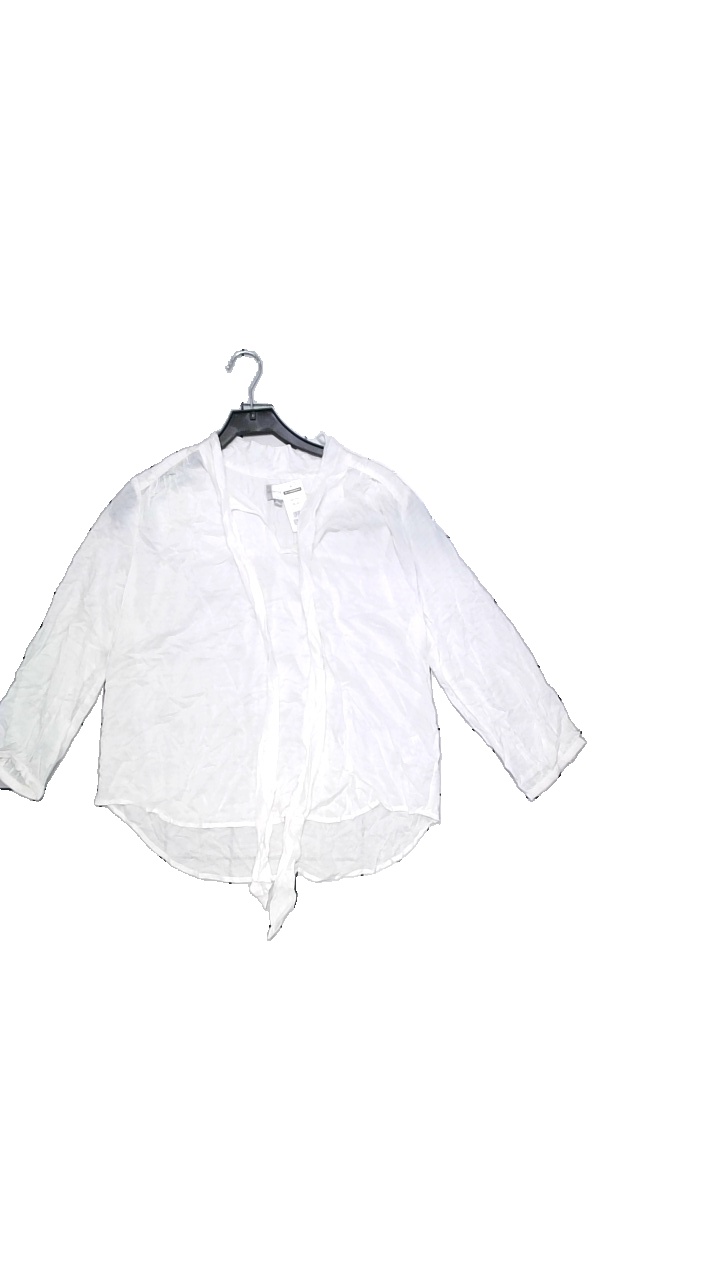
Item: Blouse (Ladies)
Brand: Indiska
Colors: White
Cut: Loose
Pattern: Embroidered
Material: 100% viscose
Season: Summer
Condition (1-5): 3
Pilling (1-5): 5
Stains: Minor
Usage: Reuse
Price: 50-100